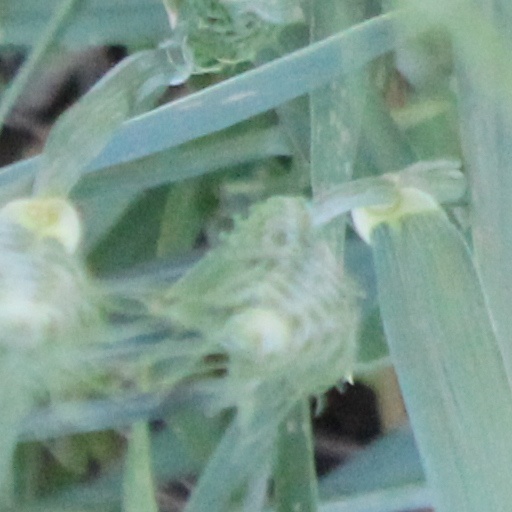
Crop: wheat